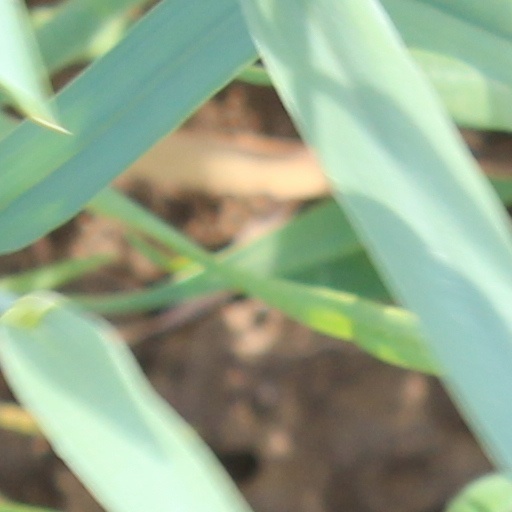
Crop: wheat